Graniteville train crash

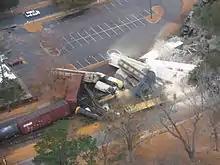
View of Graniteville Train Wreck in the morning after, from above

On April 21, 2005, one more death was attributed to the crash. Leonard Mathis, a brick mason in Graniteville, was driving home from a convenience store just after the crash occurred. As he was traveling home, he passed through a portion of the chlorine cloud that resulted from the collision. His health deteriorated from that point on.